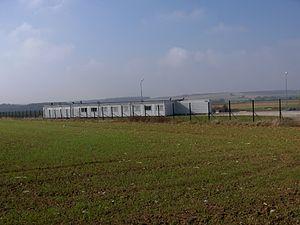
Village d'entreprises à Saudron (Haute-Marne). Il regroupe les entreprises qui interviennent sur le site de l'ANDRA et sert leurs besoins. Ces installations sont moins nombreuses maintenant.